Heri es-Swani

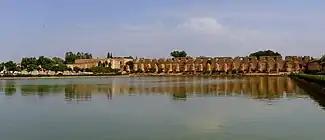
The Sahrij Swani (water basin) and, in the distance, the exterior walls of the Heri es-Swani compound

The Heri es-Swani or Heri es-Souani, sometimes also transliterated as Hury as-Swani or Hri Swani, is a historic monument in Meknes, Morocco. It was a massive structure that served as a granary or silo for the Imperial Kasbah built by Moulay Isma'il during his reign from 1672 to 1727. It was part of a larger compound of facilities which also included the attached House of the Ten Norias, which provided water for the palaces, and a large water basin nearby known as the Sahrij Swani or Agdal Basin. The name "Heri es-Swani" often applies to both the House of the Ten Norias and the silos, which are connected to each other and visited as a single attraction by tourists today. In popular usage the silos are often misidentified as the "Royal Stables", but those stables were in fact a different structure that existed further south.